823d Air Division

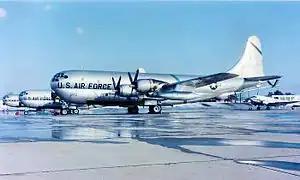
100th Air Refueling Squadron KC-97G

In March 1957, the 379th Wing deployed as a unit to Sidi Slimane Air Base, Morocco, followed in May by the 19th Wing. As long as these wings continued to fly the Stratojet, they continuously maintained a portion of their aircraft on alert in Morocco, although they made no further deployments as complete units. In addition to its SAC mission, and because of its Florida location, the division was occasionally called upon to provide support for space launches from Cape Canaveral. The Florida location, unfortunately, also meant that the division had to evacuate its base when hurricanes threatened.